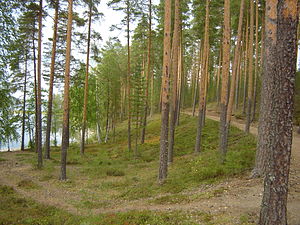
Finland / Natur
Fyrreskov ved Punkaharju.
Finland, officielt Republikken Finland, er et land i Nordøsteuropa. Det grænser op til Sverige i nordvest, Norge i nord, og Rusland i øst. Syd for Finland, på den anden side af Finske Bugt, ligger Estland. Som et nordisk land tilhører Finland den geografiske region Fennoskandinavien, der foruden Finland også består af Skandinavien. Af Finlands 5,5 millioner indbyggere bor størstedelen i den sydlige del af landet. 88,7 % af befolkningen er etniske finner, som taler det uralske sprog finsk, der ikke er beslægtet med de øvrige skandinaviske sprog. Landets anden hovedgruppe er finlandssvenskerne, som taler svensk. Finland er med sine 338.445 kvadratkilometer det ottendestørste land i Europa og det tyndest befolkede land i EU. Landet er en parlamentarisk republik bestående af 311 kommuner samt én selvstyrende region, Ålandsøerne. I Hovedstadregionen med hovedstaden Helsinki bor ca 1,4 millioner mennesker, som samlet står for en tredjedel af landets BNP.